TDC Holding A/S

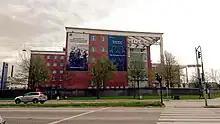
TDC, YouSee headquarters in Sydhavnen, Copenhagen.

TDC Holding A/S or TDC Group (formerly Tele Danmark Communications) is a Danish telecommunications company dating back to 1879. TDC Group is the largest telecommunications company in Denmark. The company's headquarters are located in Copenhagen.